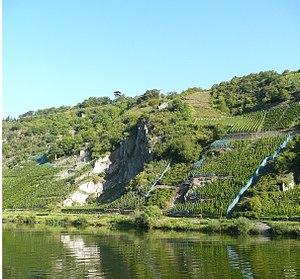
Pünderich est une municipalité allemande située dans le land de Rhénanie-Palatinat et l'arrondissement de Cochem-Zell.